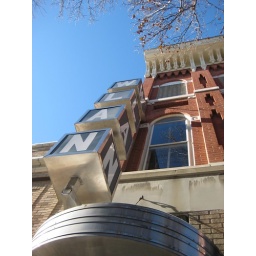
WLAN Radio Station call letters sign on the side of the building on North Queen Street in Lancaster Pennsylvania